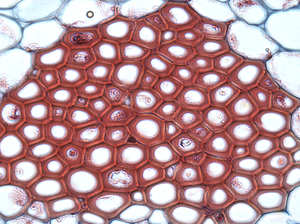
Væv (biologi)
Tværsnit af sklerenkymfibre i en plantes grundvæv.
Et væv er inden for biologi betegnelsen for den levende del af et dyr eller en plante. Et væv består af en bestemt type celler, der varetager en specifik biologisk funktion. Organer er opbygget af forskellige typer væv.